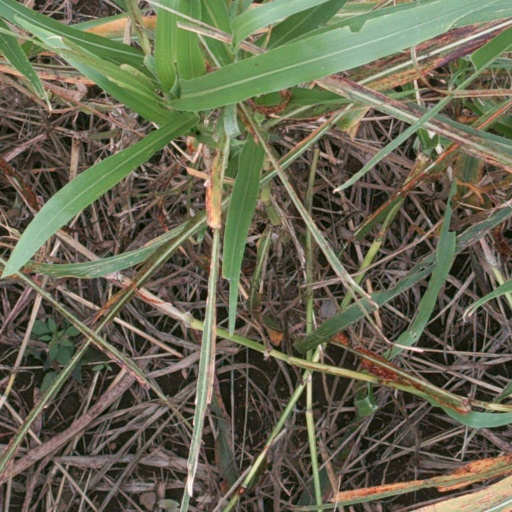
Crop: sorghum